York University Heights

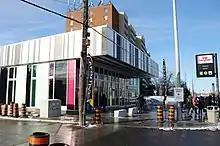
Entrance to Finch West station, a subway station in the neighbourhood.

Two public school boards operate schools in York University Heights, the separate Toronto Catholic District School Board (TCDSB), and the secular Toronto District School Board (TDSB). The French first language public secular school board, Conseil scolaire Viamonde, and it separate counterpart, Conseil scolaire catholique MonAvenir also offer schooling to applicable residents of Morningside, although they do not operate a school in the neighbourhood, with CSCM/CSV students attending schools situated in other neighbourhoods in Toronto.